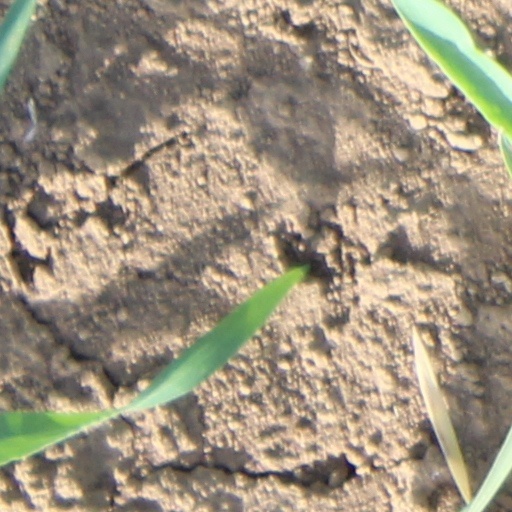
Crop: wheat